Preyasi Raave

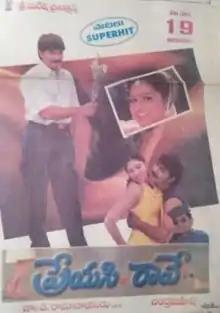

Preyasi Raave is a 1999 Telugu language film directed by Chandra Mahesh and produced by D. Ramanaidu. The film stars Srikanth, Raasi, Babloo Prithiveeraj and Sanghavi. The film was a blockbuster.